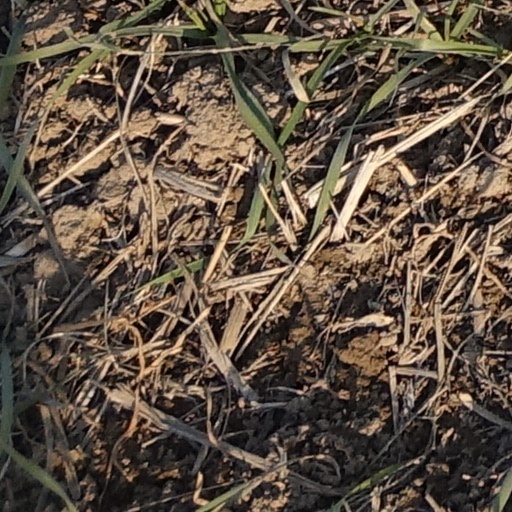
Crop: wheat